Ram Setu (film)

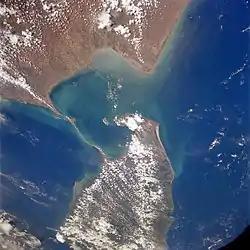
Adam's Bridge, also known as Ram Setu or Rama Setu, as seen in NASA satellite photo: India on top, Sri Lanka at the bottom.

According to a report in "The Financial Express", director Abhishek Sharma has been trying to build a plot since 2007 when he became aware of a court case involving Rama Setu. The film is co-produced by Akshay Kumar's mother Aruna Bhatia and Vikram Malhotra under the production companies Kumar's Cape of Good Films, Abundantia Entertainment, Lyca Productions and Amazon Prime Video. This is Amazon's first Bollywood production in India. Aruna Bhatia died in September 2021. Chandraprakash Dwivedi was signed as the creative producer. Kumar described the film as "a bridge between generations past, present and future". Co-producer Vikram Malhotra, CEO of Abundantia Entertainment, touted the film as "a story formed on facts, science and historical heritage".